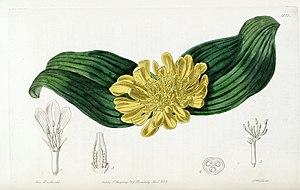
Daubenya aurea, illustration botanique de la publication originale. Planche n°8013, publiée en 1835, dans Edwards's Botanical Register volume 21, 1836.
Daubenya est un genre de plantes monocotylédones, à bulbes, de la famille des Asparagacées, originaires d'Afrique du Sud.
Daubenya aurea est une espèce de plantes monocotylédones de la famille des Asparagacées. Ces rares plantes à bulbes, qui fleurissent au ras du sol, sont originaires de la province du Cap-Nord, en Afrique du Sud. En danger d'extinction dans leur habitat d'origine, ce sont des curiosités qui séduisent les amateurs d'horticulture.